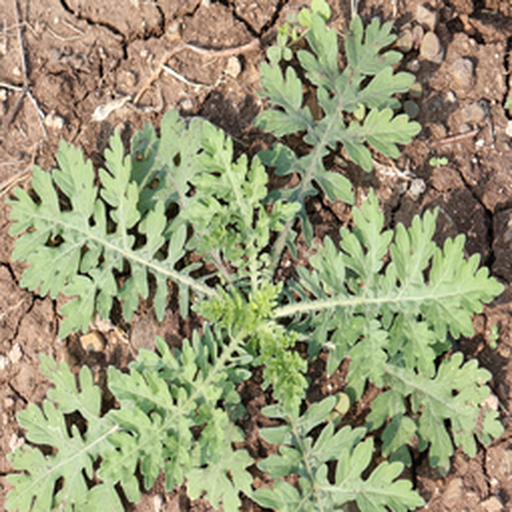
Weed species: Gajar_gavat_(Parthenium hysterophorus)